Heroes of the Atlantic

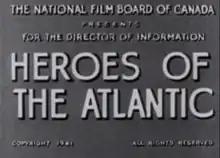
Screenshot of title frame

Heroes of the Atlantic is a 1941 15-minute Canadian short documentary film, part of the "Canada Carries On" series of wartime films by the National Film Board of Canada (NFB), produced for the Office of Public Information. The film documented the work of the Royal Canadian Navy and the Merchant Marine during the Battle of the Atlantic in the Second World War. "Heroes of the Atlantic" was directed by J.D. Davidson and produced by Stanley Hawes.